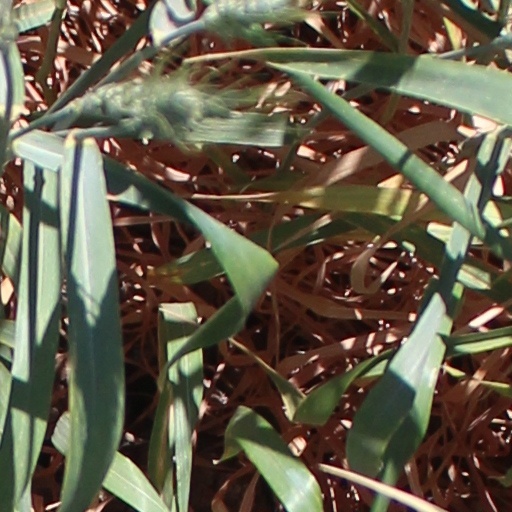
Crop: wheat